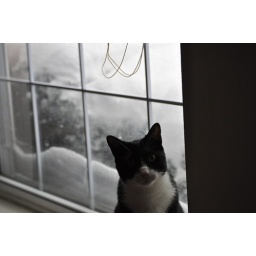
the cat just wondering what I'm doing going in and out of the front door